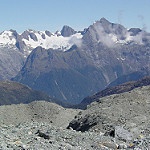
Scene: Outdoor